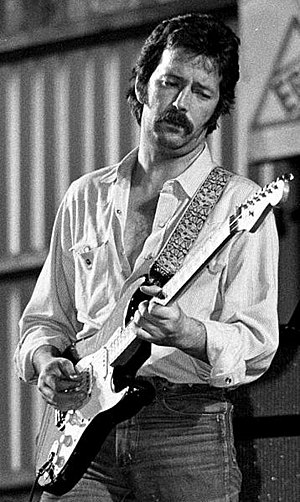
Guitarister kendt for at spille Fender Stratocaster / A–E
Eric Clapton med sin Stratocaster under en koncert i Schweiz den 19. juni 1977.
Dette er en Liste over musikere ‘’kendt’’ for at spille Fender Stratocaster enten ved liveoptrædender eller på studieindspilninger.